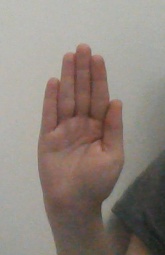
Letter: seen